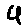
Label: 4